Time in China

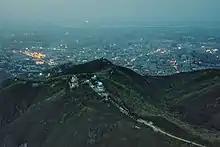
The National Time Service Center in Mount Li, Lintong, Xi'an, Shaanxi

In the 1870s, the Shanghai Xujiahui Observatory was constructed by a French Catholic missionary. In 1880s officials in Shanghai French Concession started to provide a time announcement service using the Shanghai Mean Solar Time provided by the aforementioned observatory for ships into and out of Shanghai. By the end of 19th century, the time standard provided by the observatory had been switched to GMT+08:00. The practice has spread to other coastal ports, and in 1902 the "Coastal Time" was proposed to be the universal time zone for all the coastal ports in China. However, the time zone for the rest of China remained undetermined.